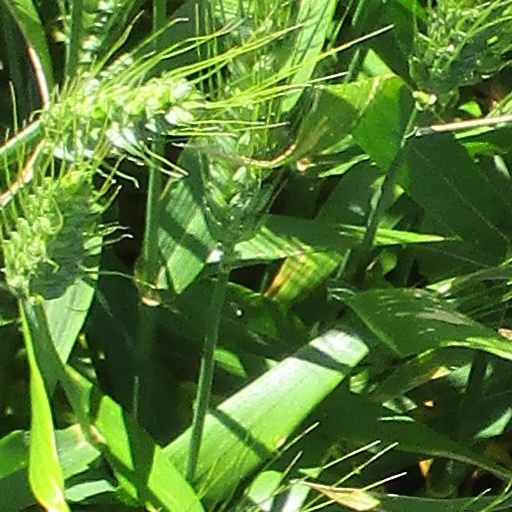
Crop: wheat